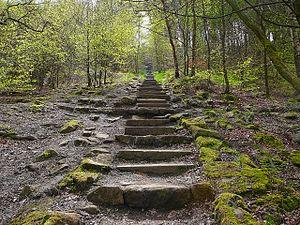
Le Chevin est le nom donné à la crête sur le côté sud de Wharfedale à Leeds, dans le Yorkshire de l'Ouest, en Angleterre. Cette crête surplombe la ville d'Otley et, à ce titre, est souvent connu comme Otley Chevin.